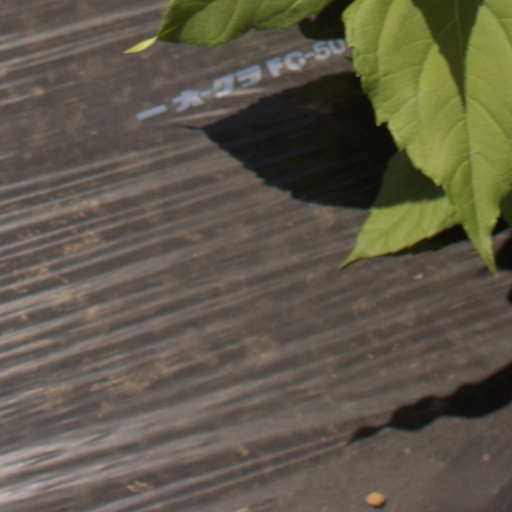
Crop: Jerusalem artichoke